Living Coasts

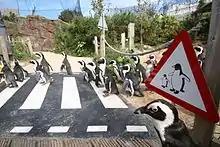
The Penguin Crossing

Special shows, extended talks and hands-on events were available throughout the site each day. Other programs let visitors be keeper or junior keeper for the day, take part in one of the penguin feeds, or (for certified SCUBA divers) take a 45-minute swim with the penguins.